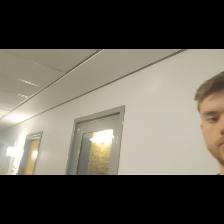
Label: Human